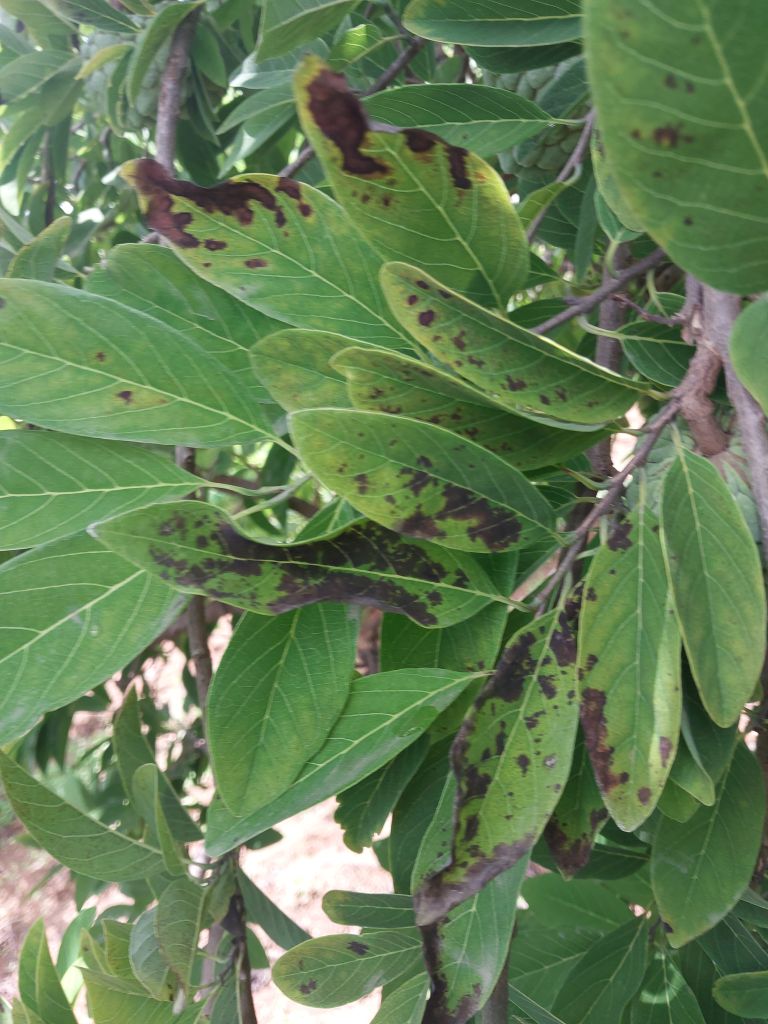
Disease label: Leaf spot on Leaves